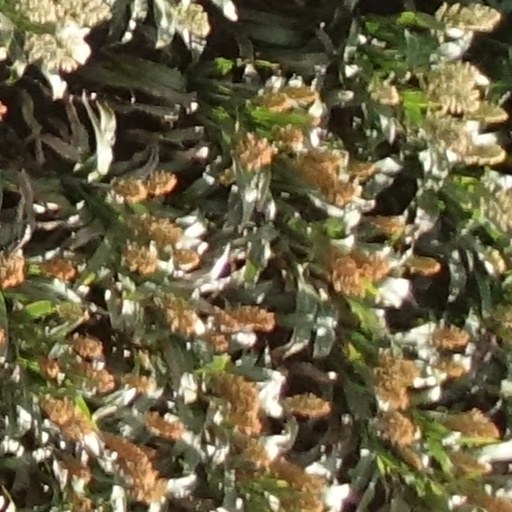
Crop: sorghum